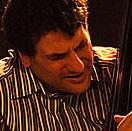
Age: 47